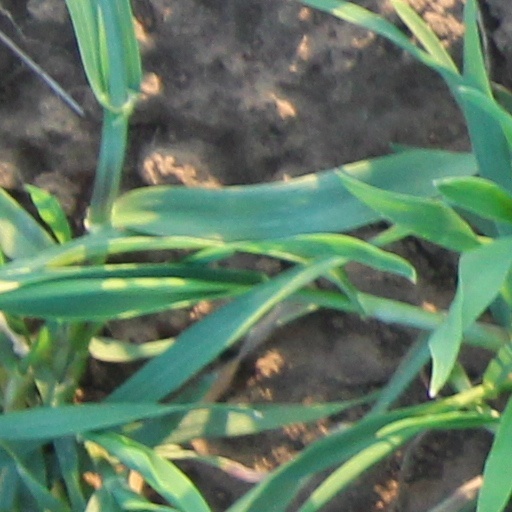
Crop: wheat